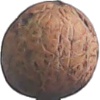
Label: Walnut 1